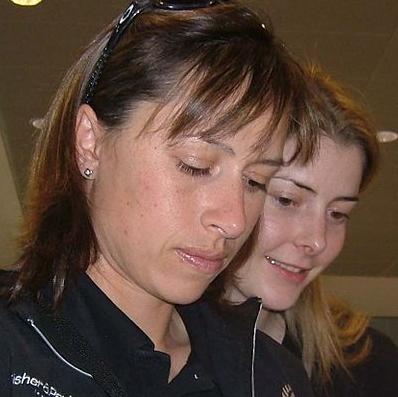
Age: 29